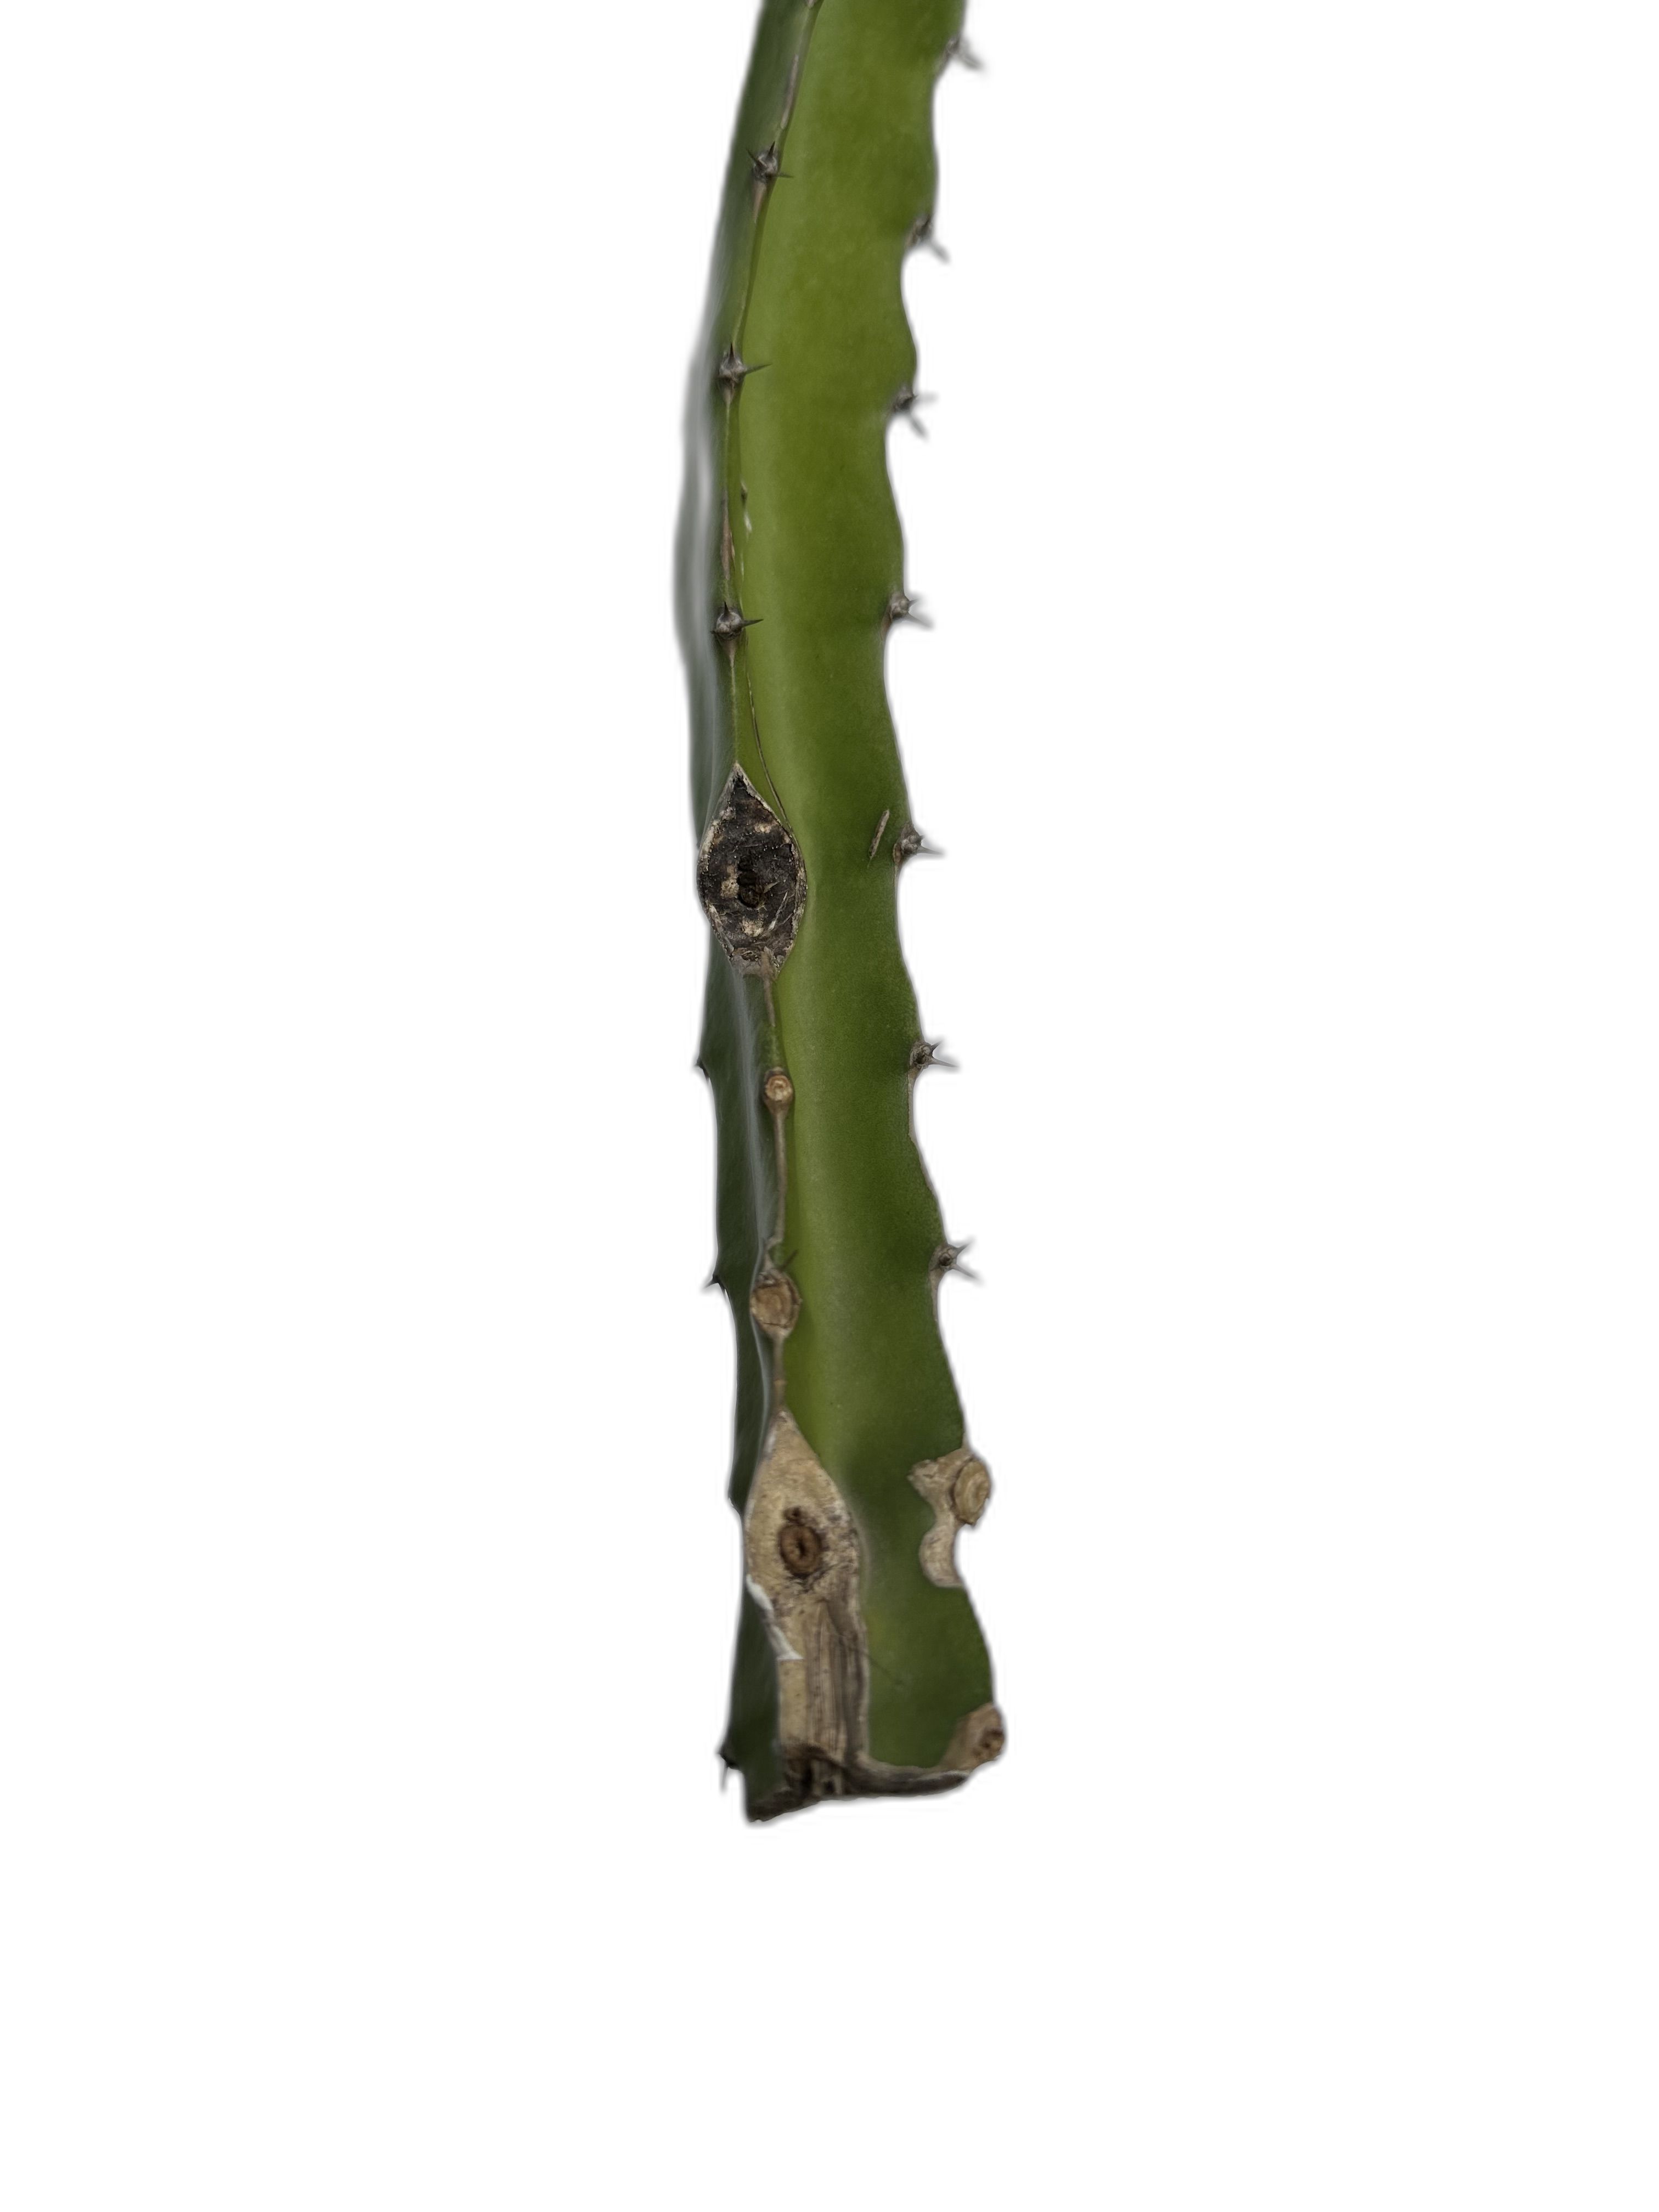
Label: Good leaf